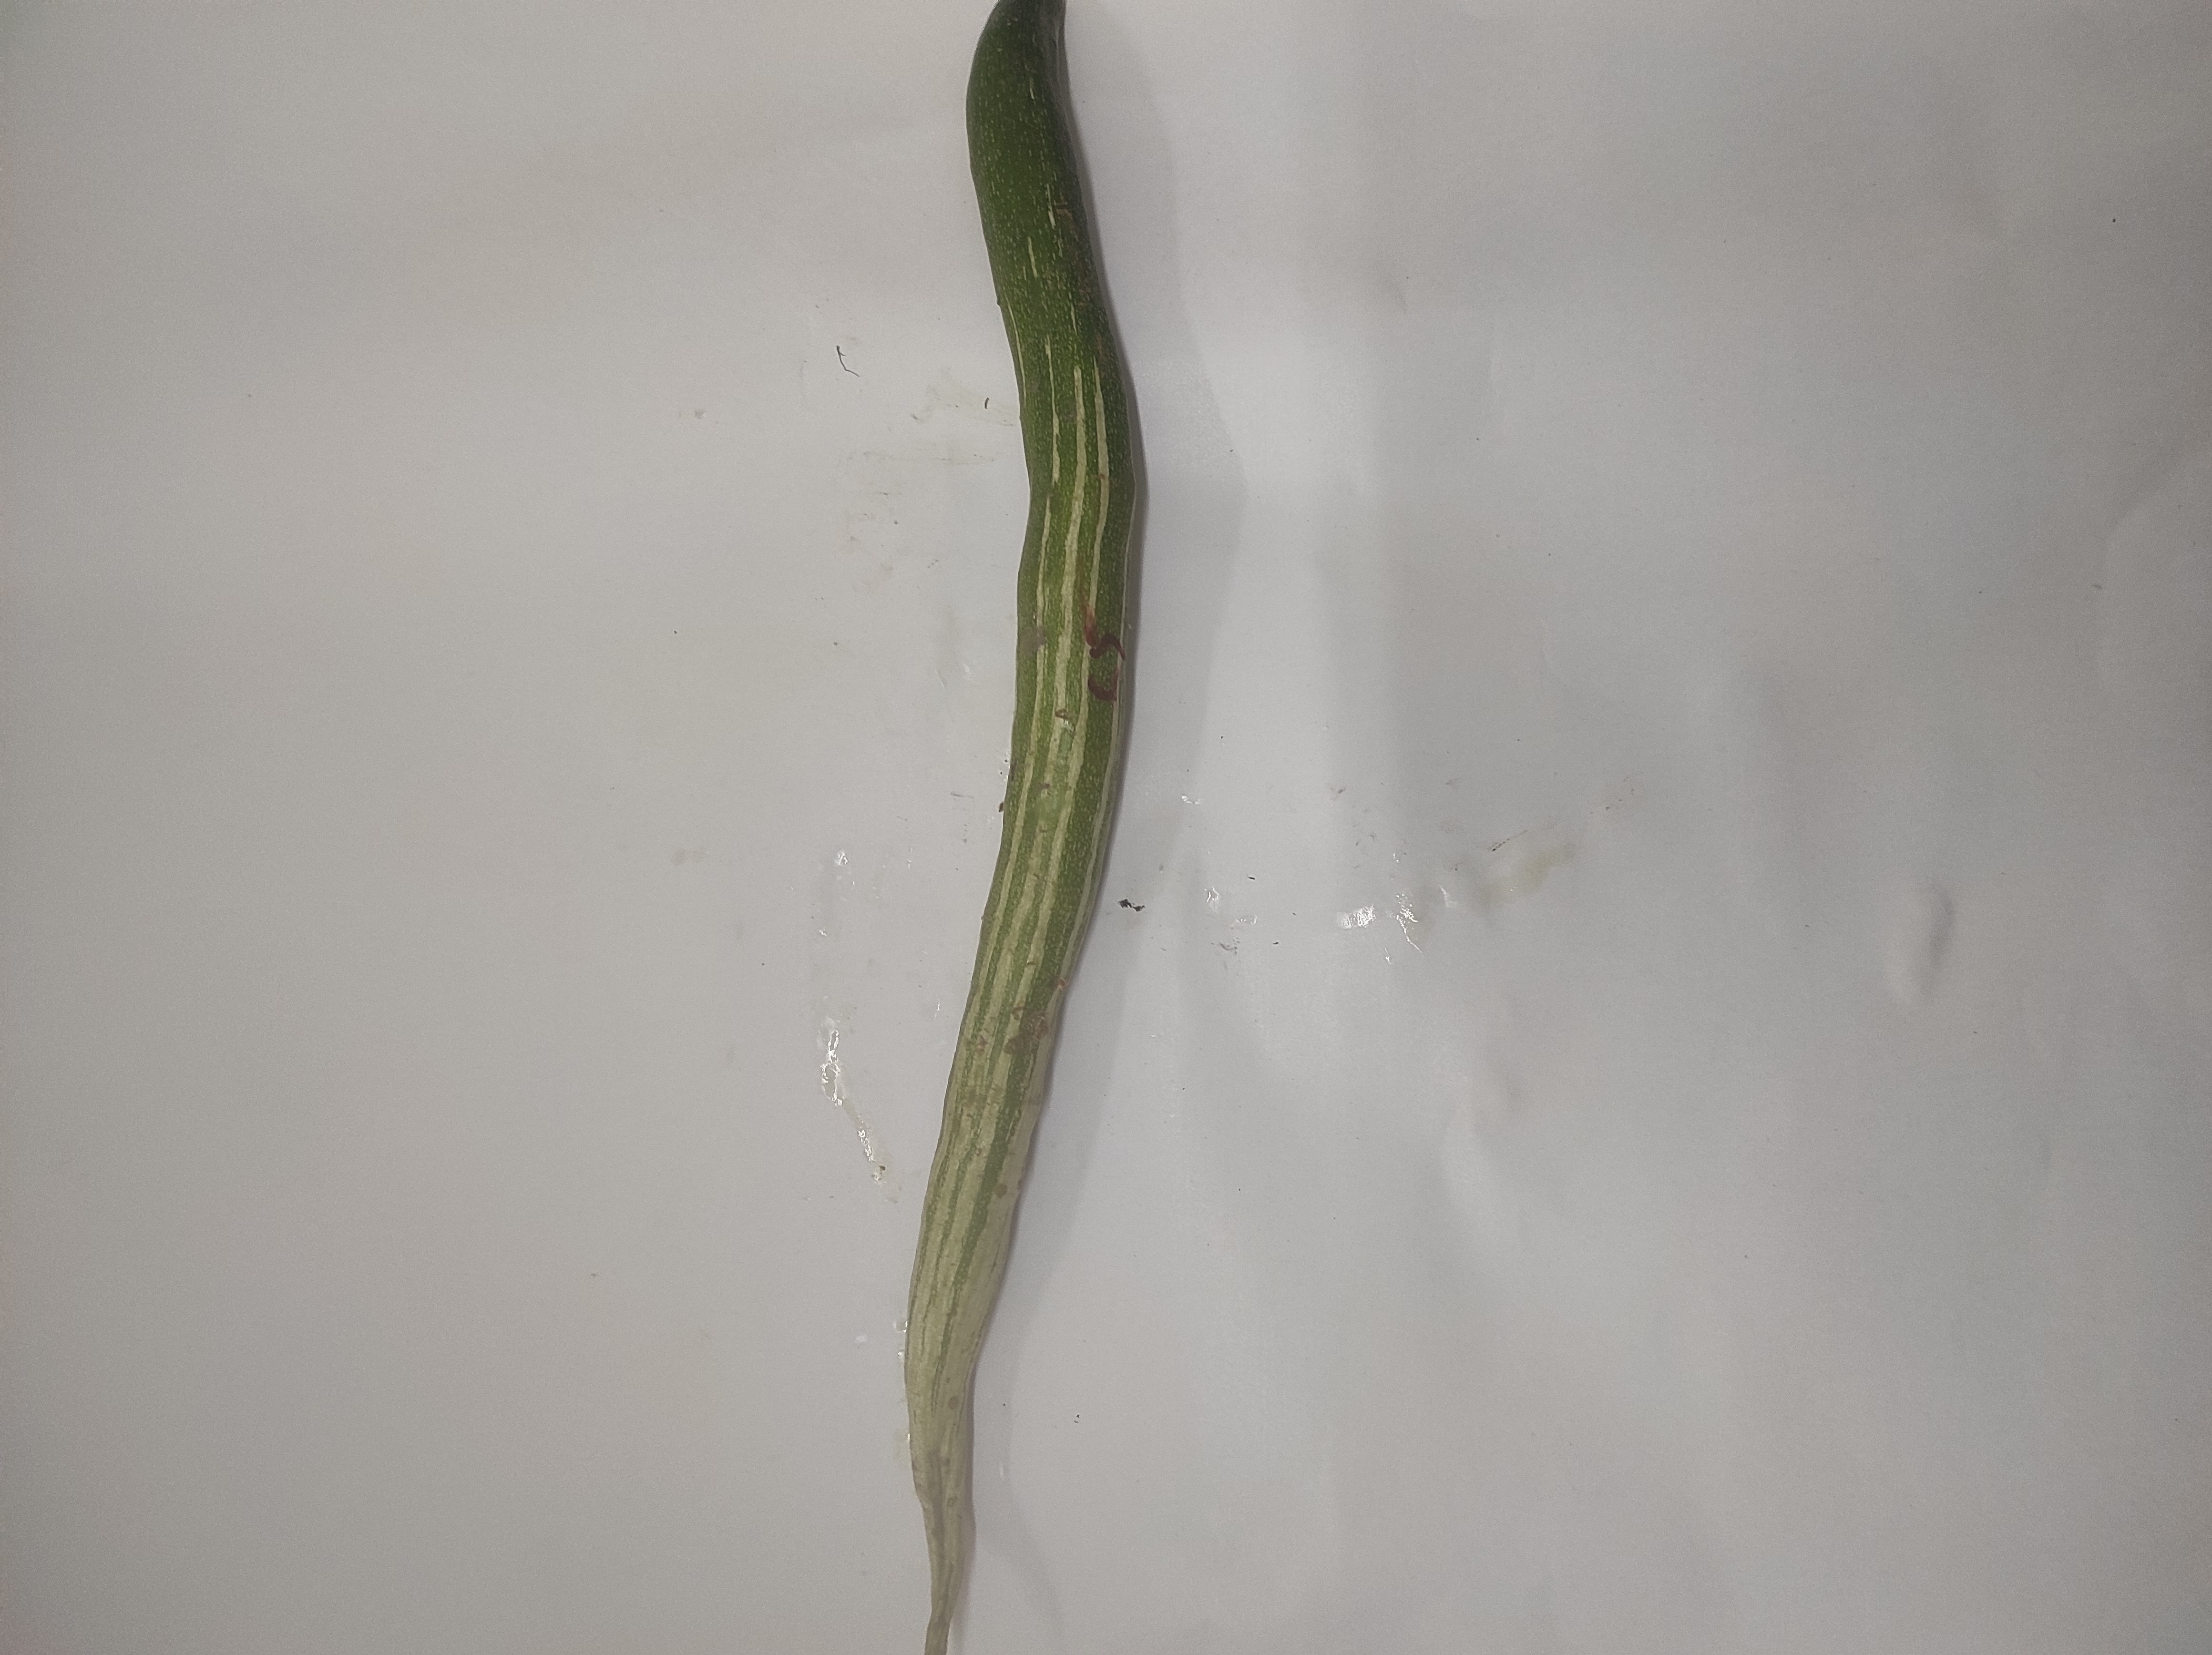
Crop: Snake Gourd
Condition: Severely Damaged